Gary Bradds

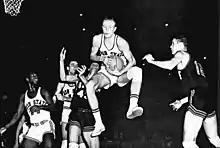
Bradds in action during an Ohio State v Purdue game in 1961

During the streak, Bradds averaged 44.3 points and scored 46% of Ohio State's points. It ended with Bradds scoring 30 points against Iowa. He also was a member of the 1963 Pan American Games, winning a gold medal.